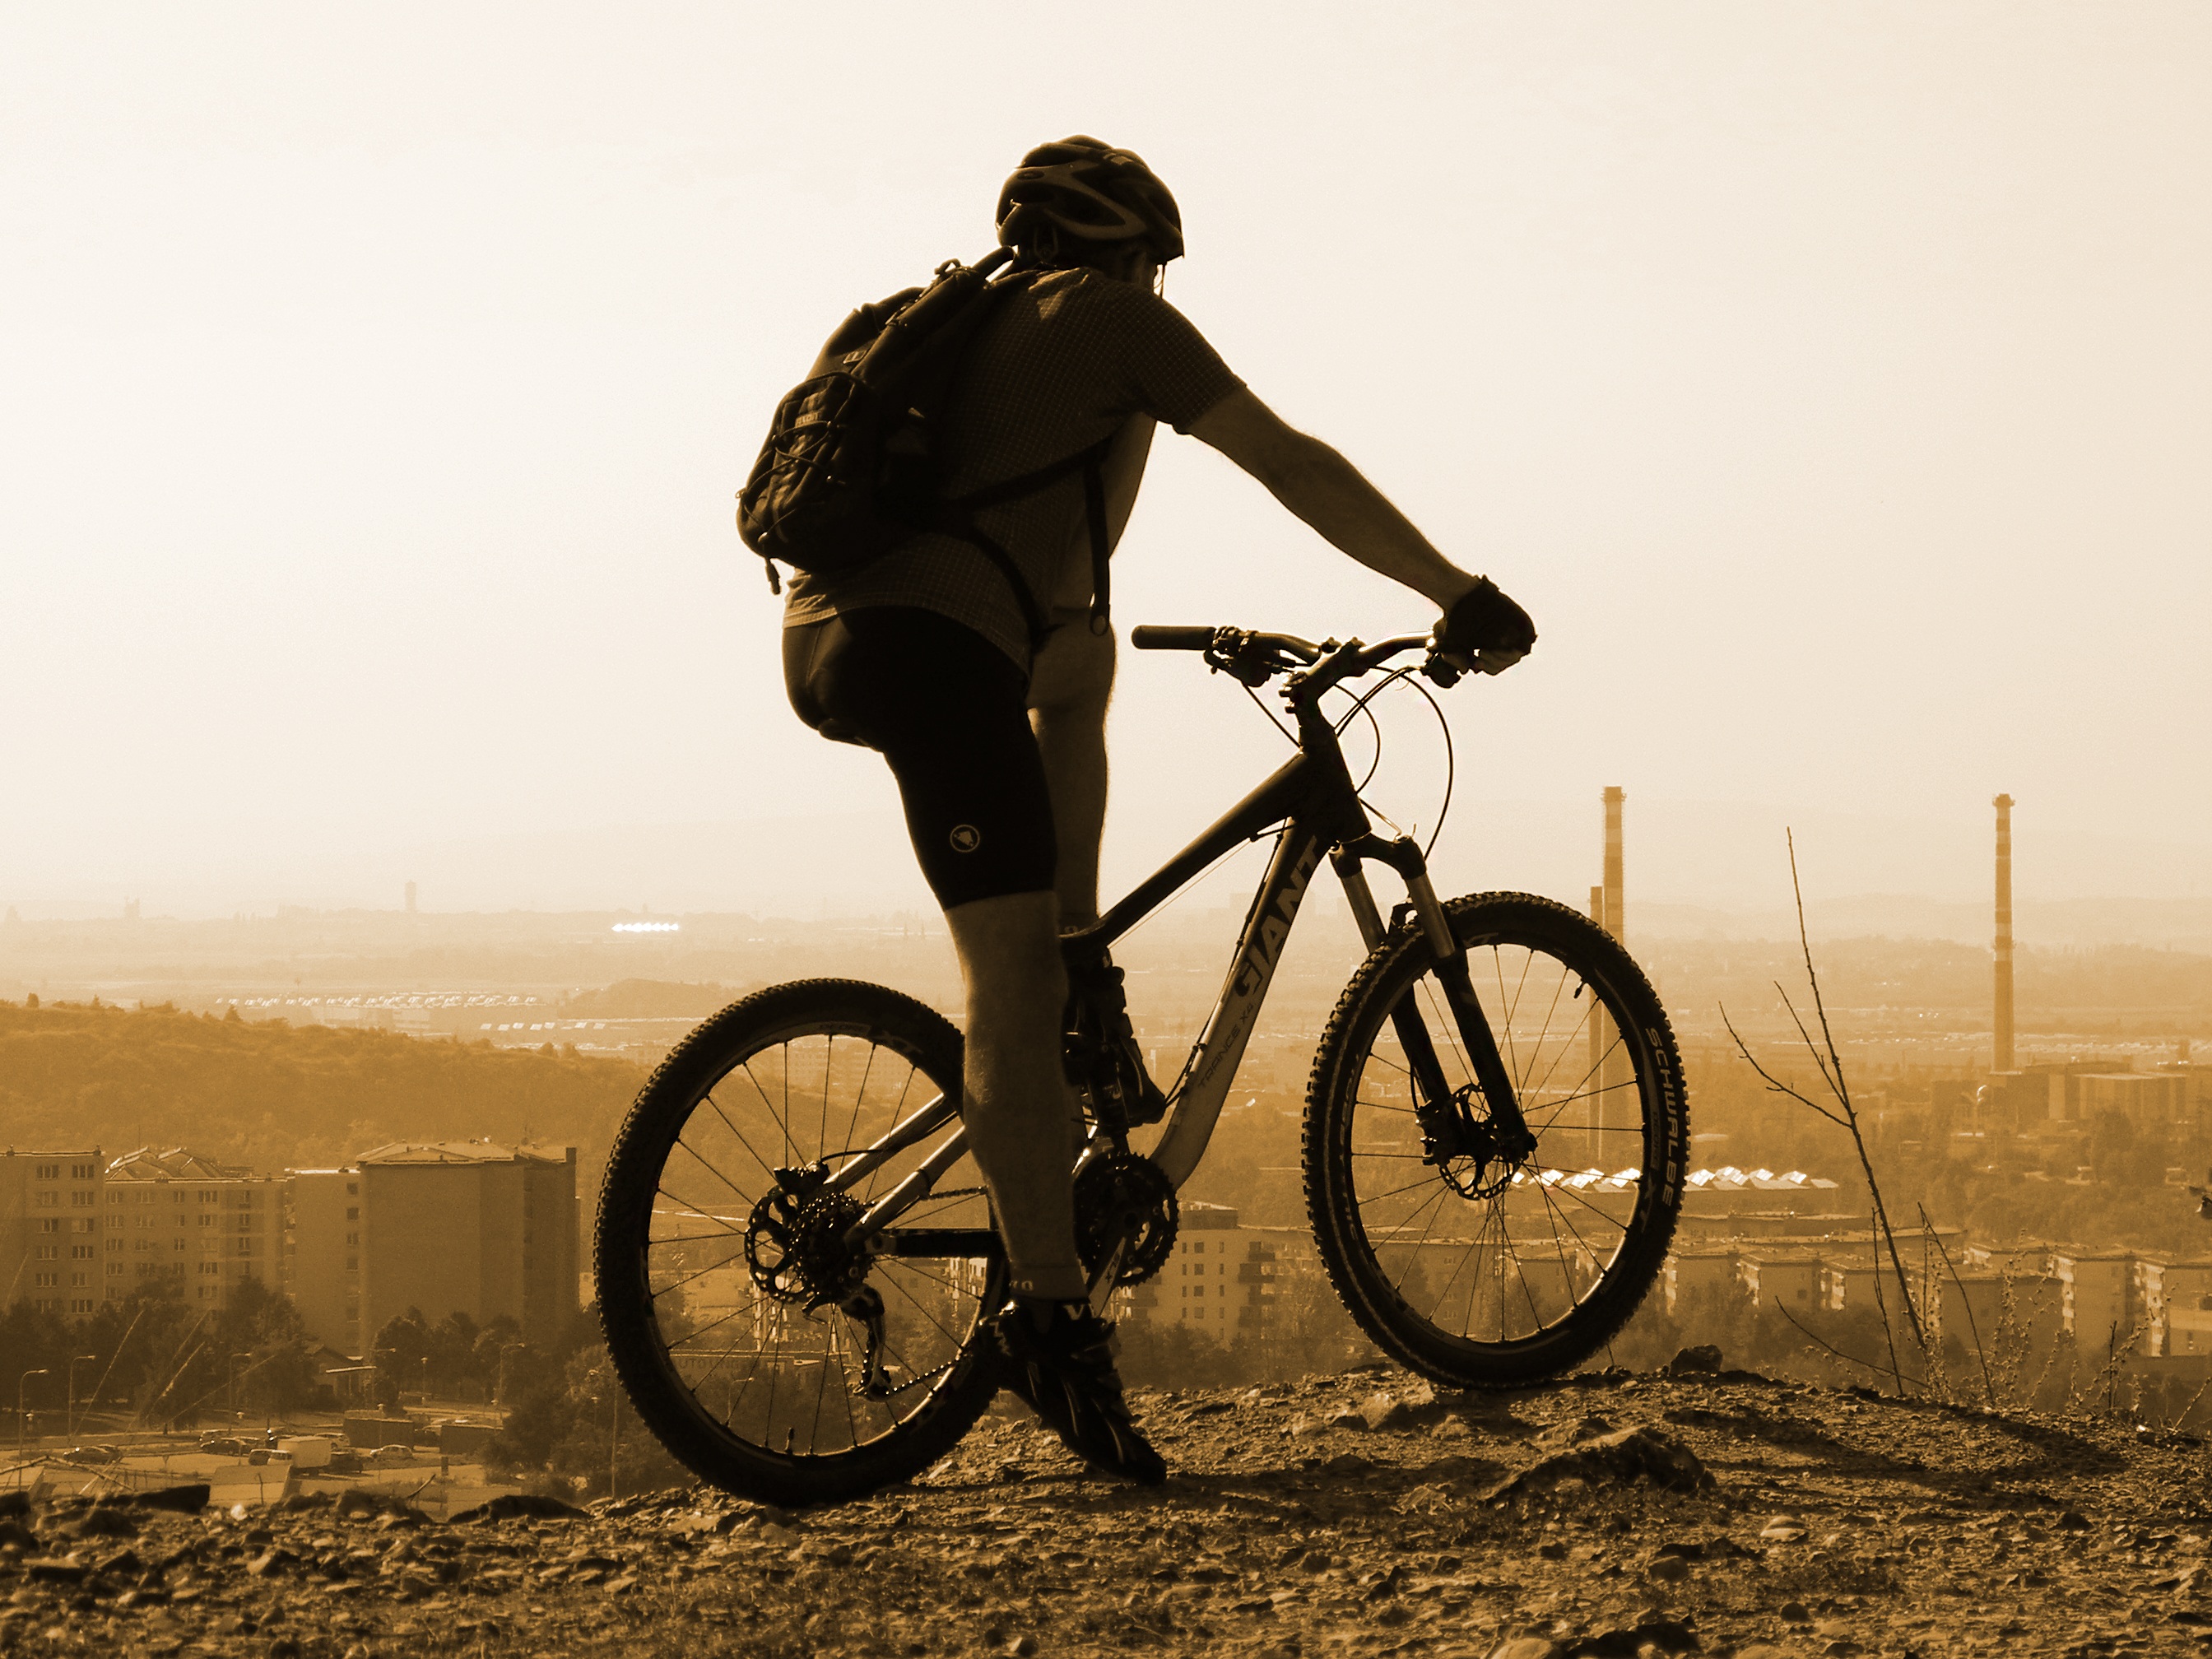
round, bicycle, cyclist, vehicle, soil, extreme sport, sports equipment, mountain bike, cycling, sports, freeride, mountain biking, land vehicle, cycle sport, downhill mountain biking, bicycle motocross, bmx bike